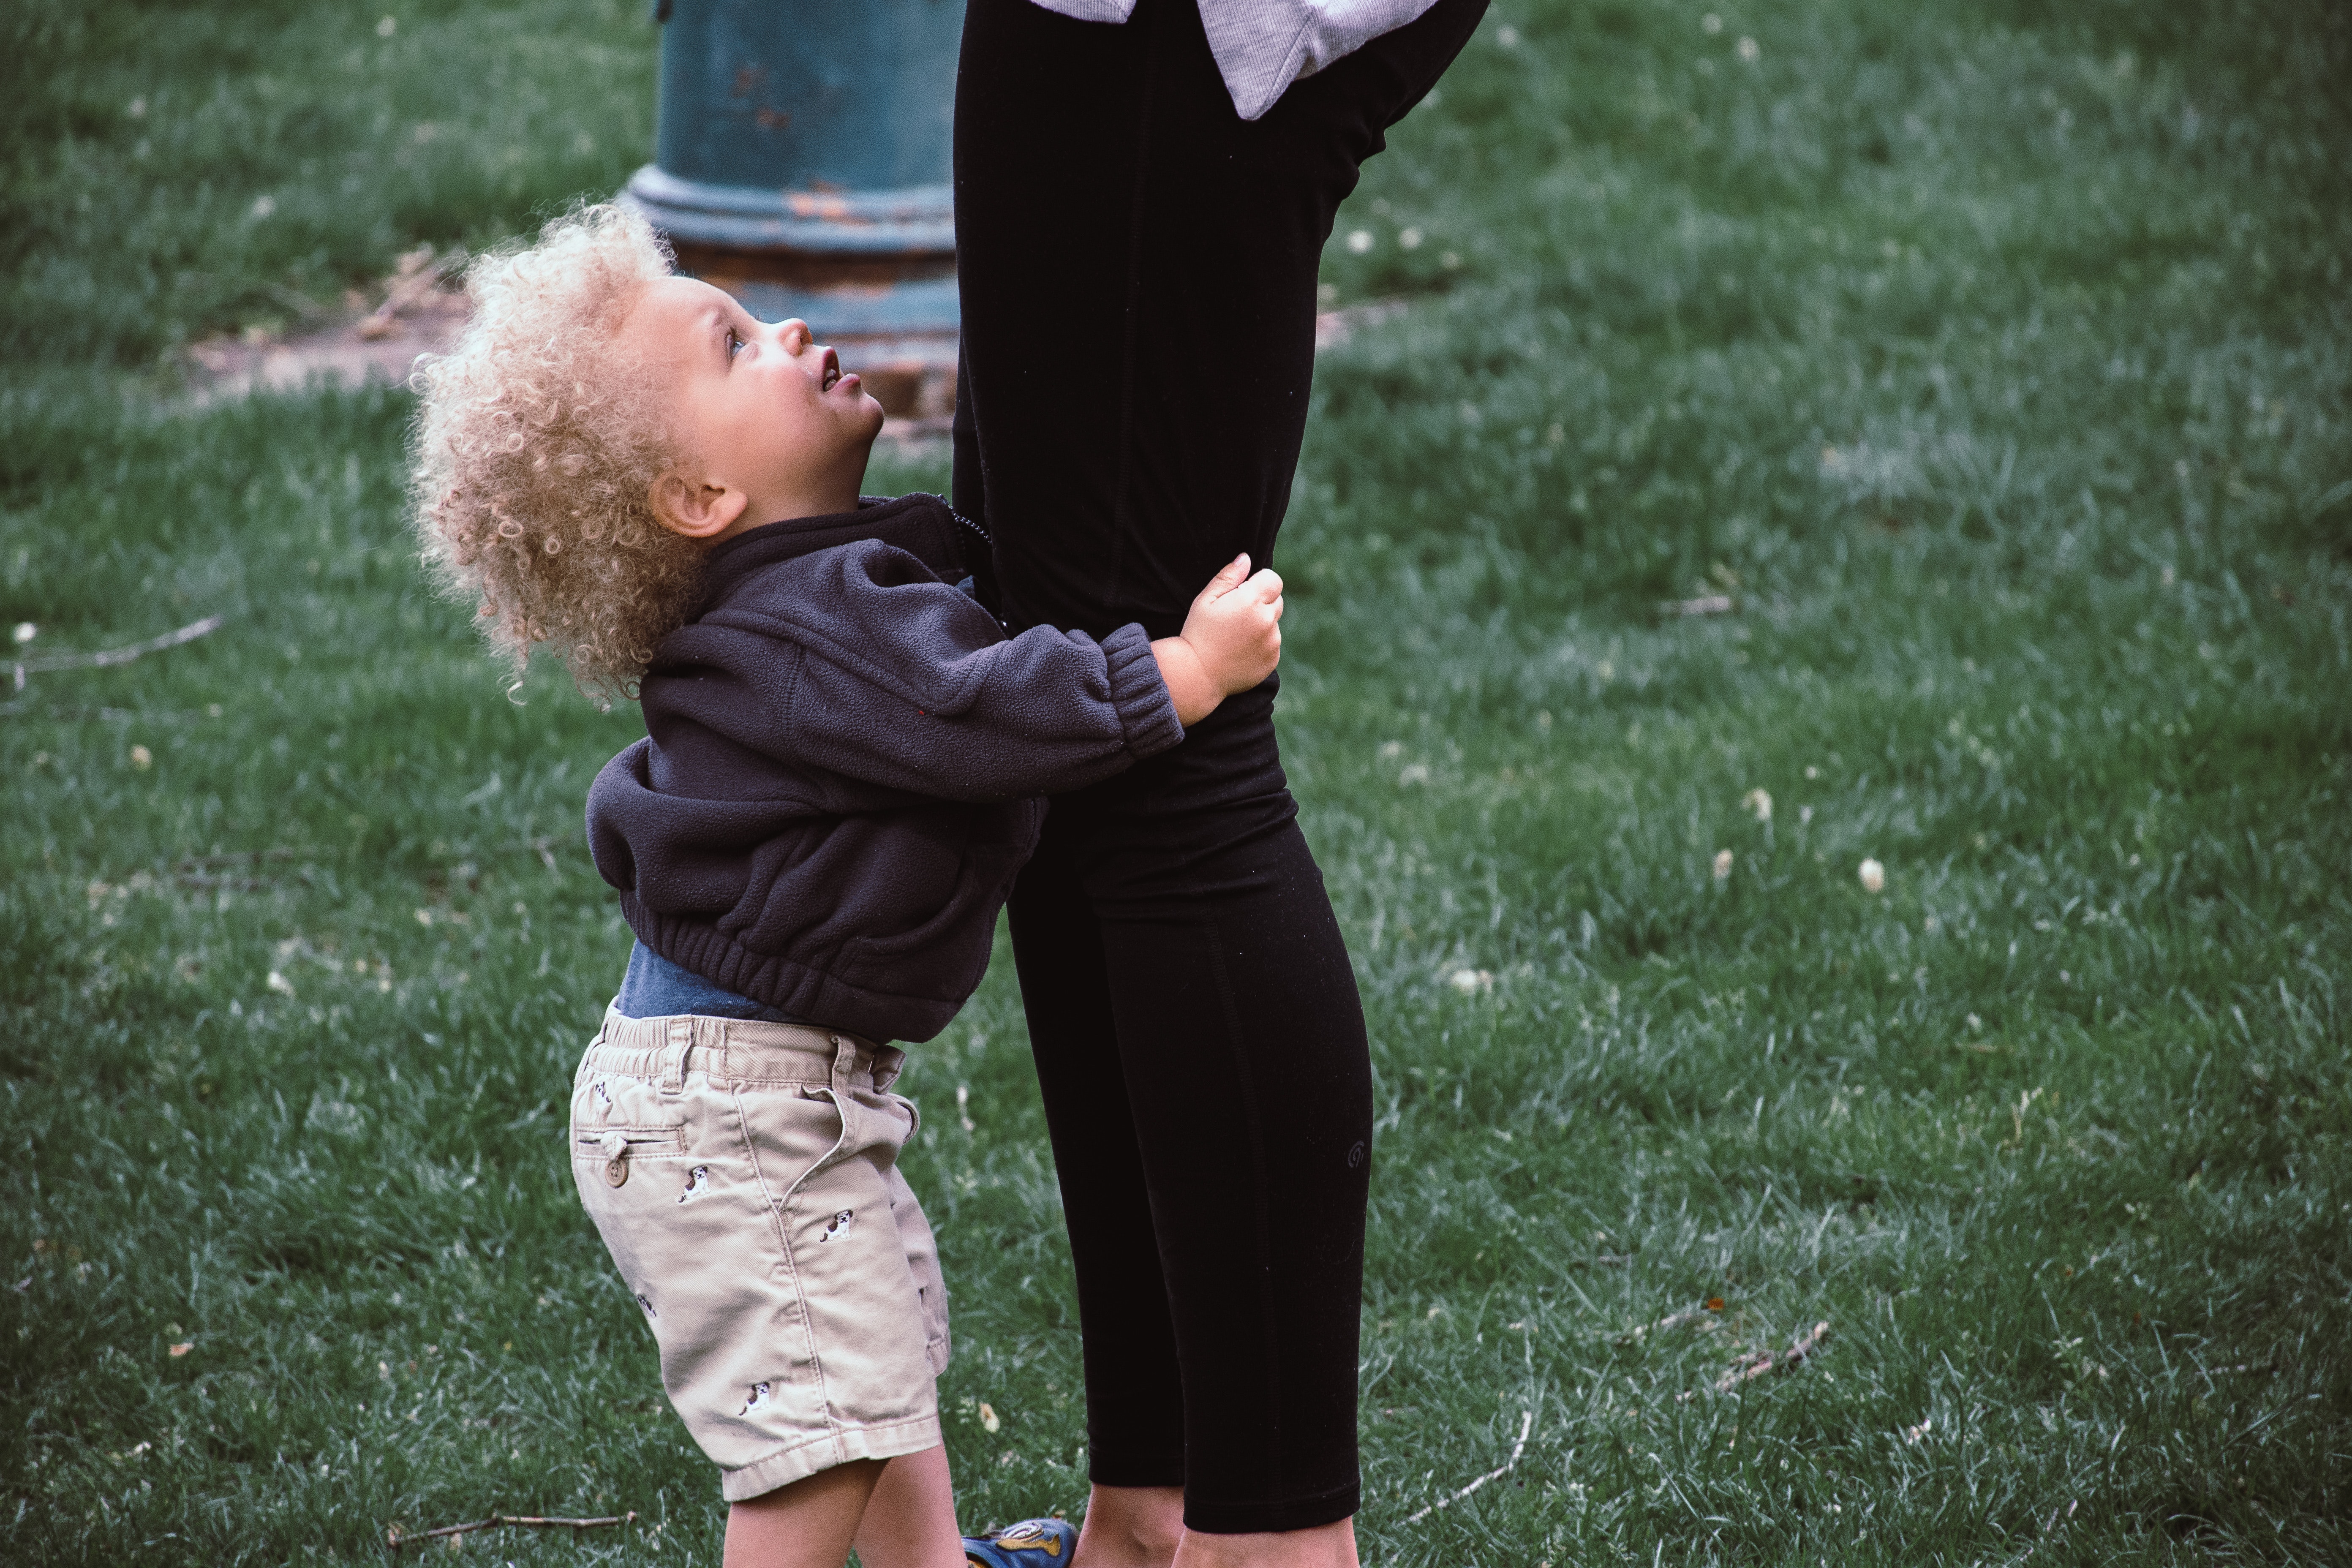
green, child, grass, toddler, standing, fun, lawn, tree, grass family, joint, summer, leg, photography, hand, plant, recreation, vacation, baby, play